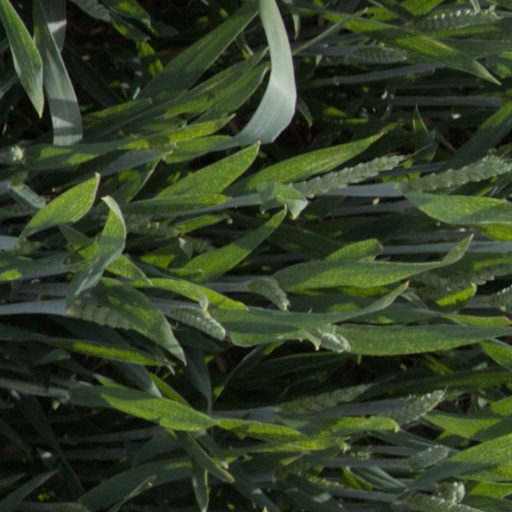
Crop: wheat